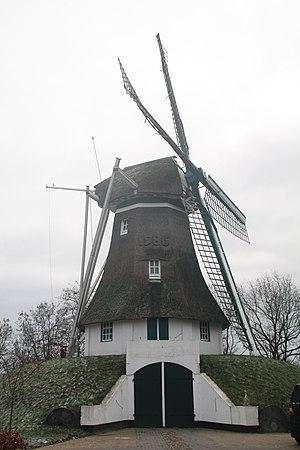
Cet article recense les moulins à vent de la province de Drenthe, aux Pays-Bas.